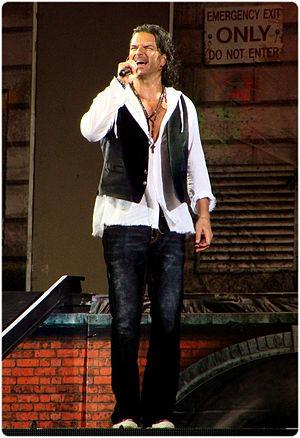
Ricardo Arjona, né le 19 janvier 1964 à Jocotenango, dans la région Antigua Guatemala, est un chanteur guatémaltèque.